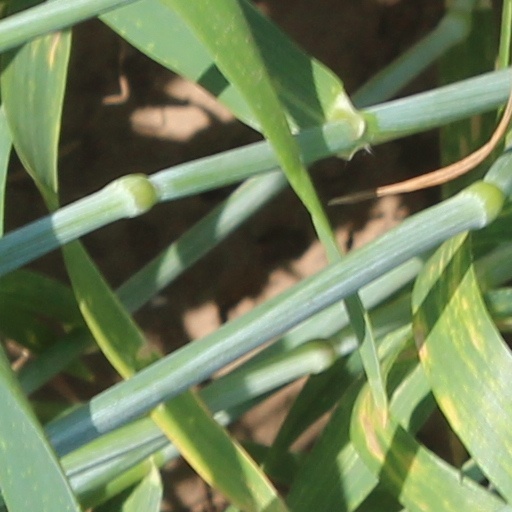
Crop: wheat